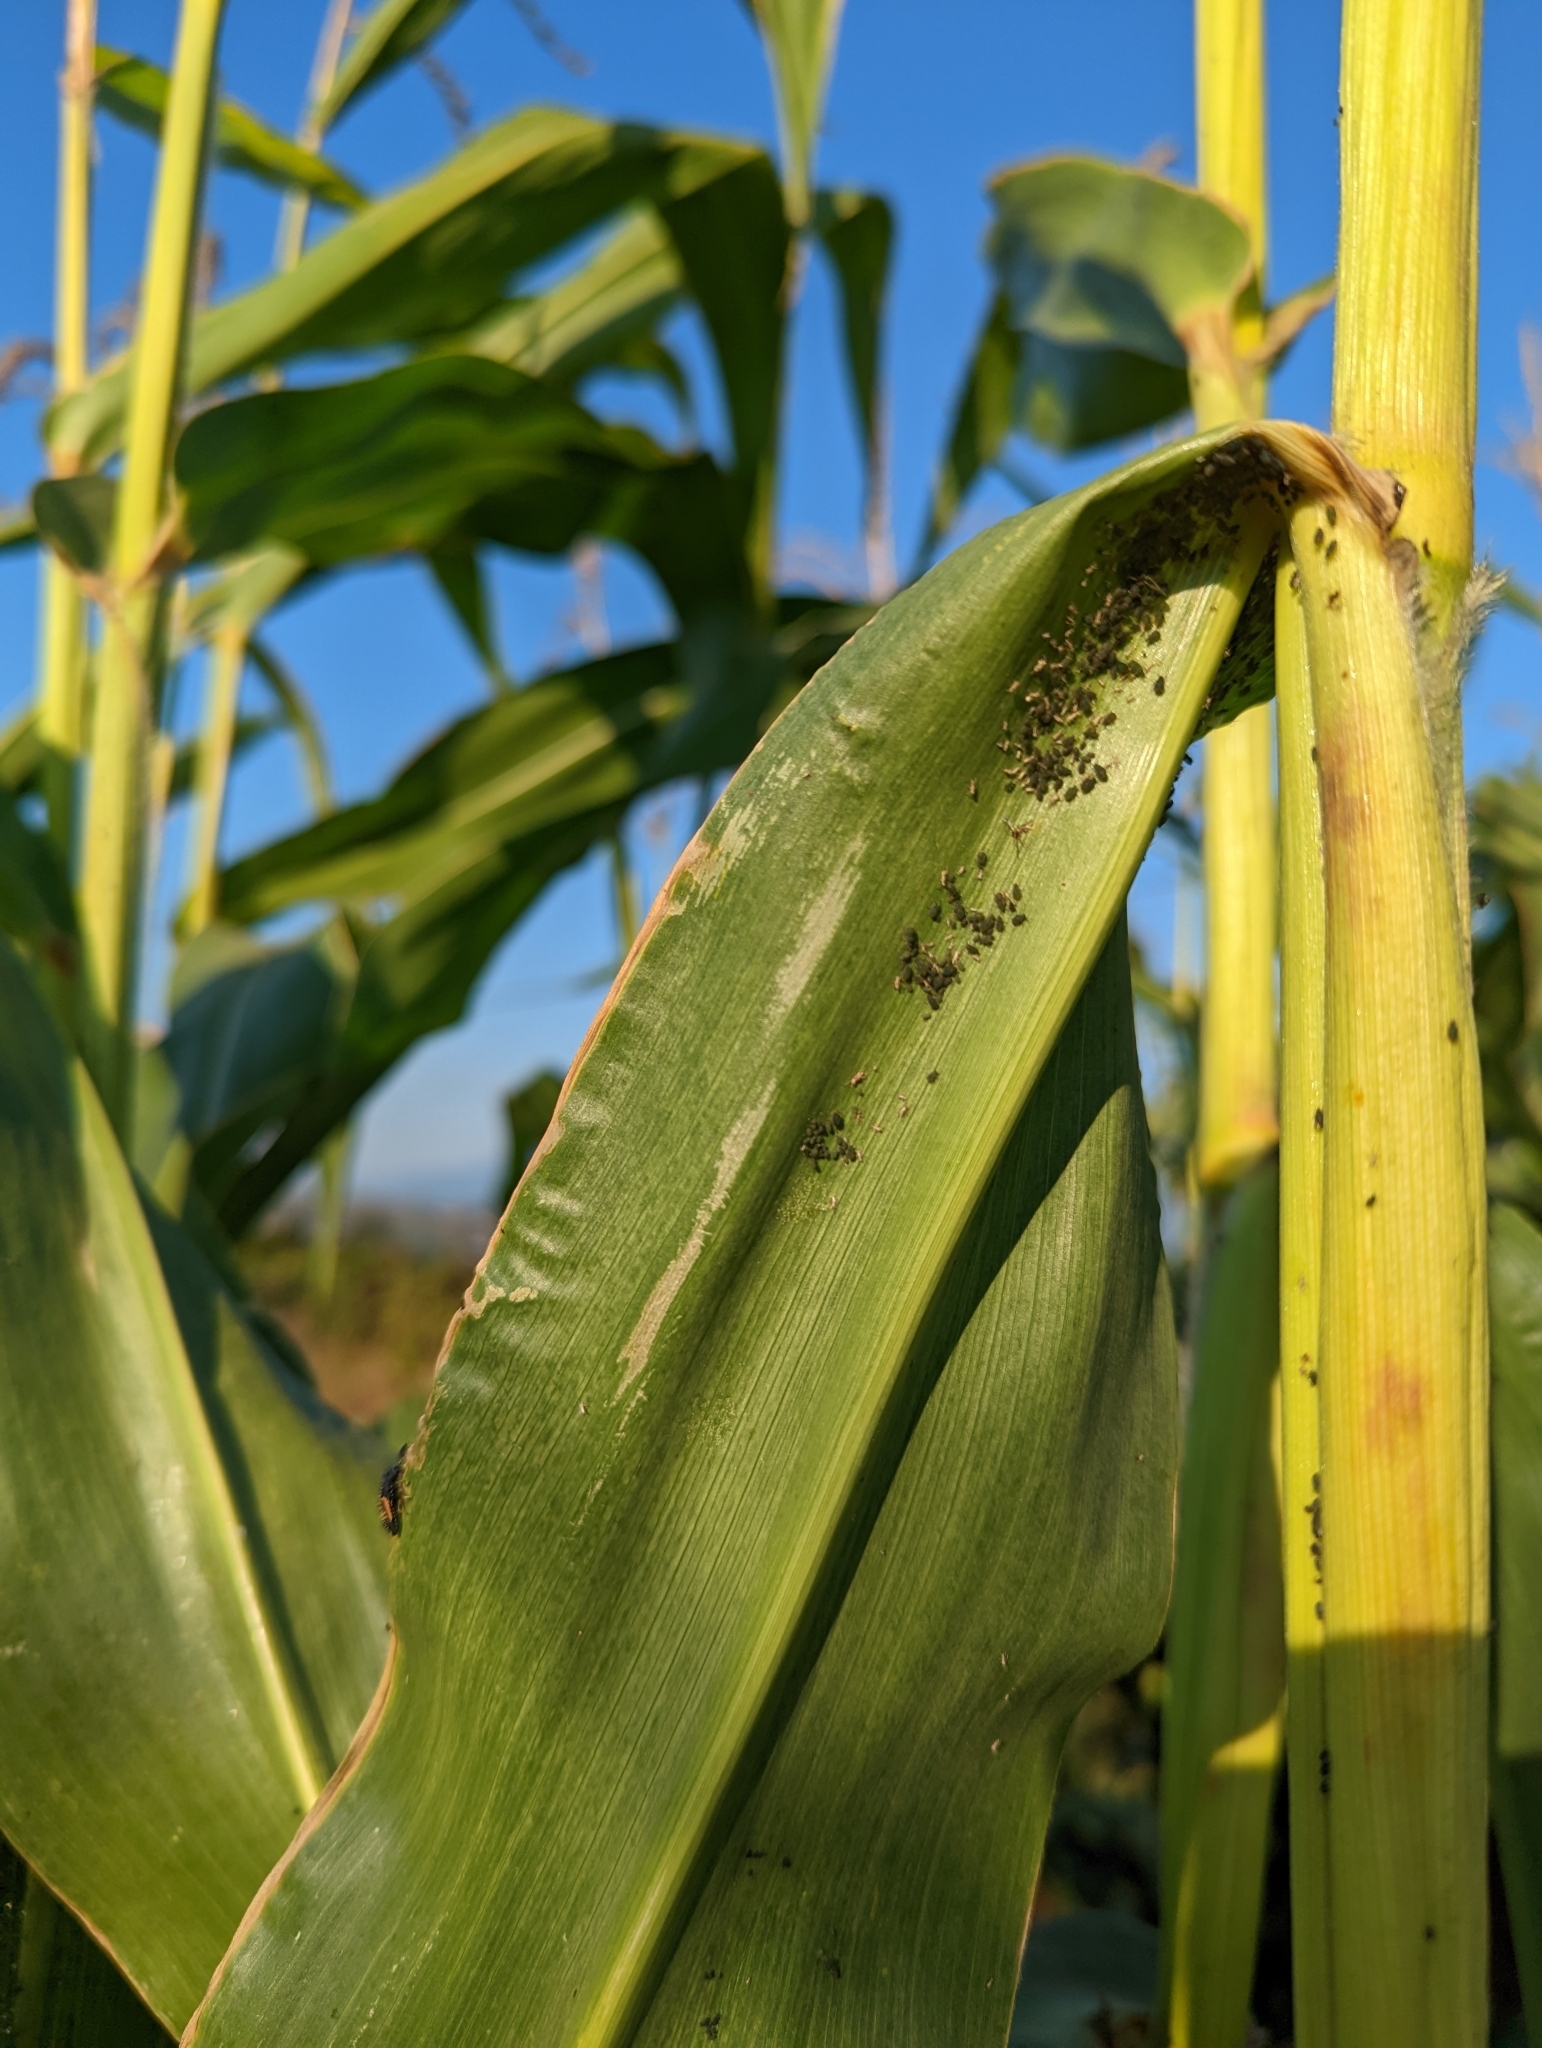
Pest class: bird_cherry_oat_aphid